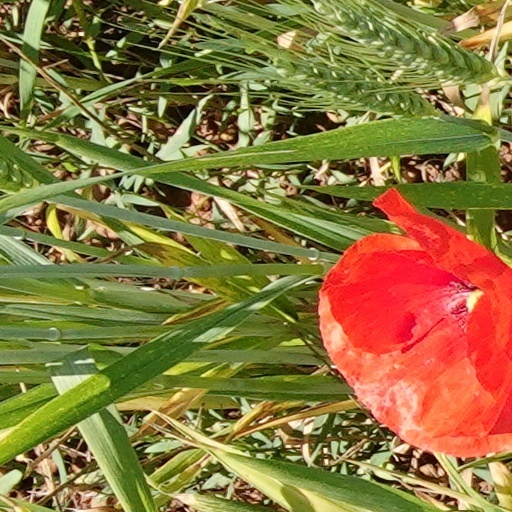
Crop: wheat